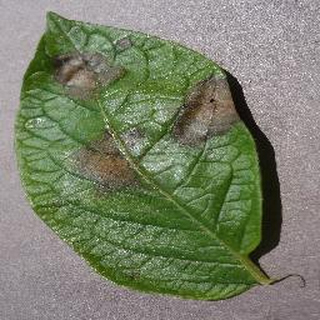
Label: potato_late_blight